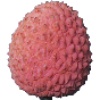
Label: Lychee 1